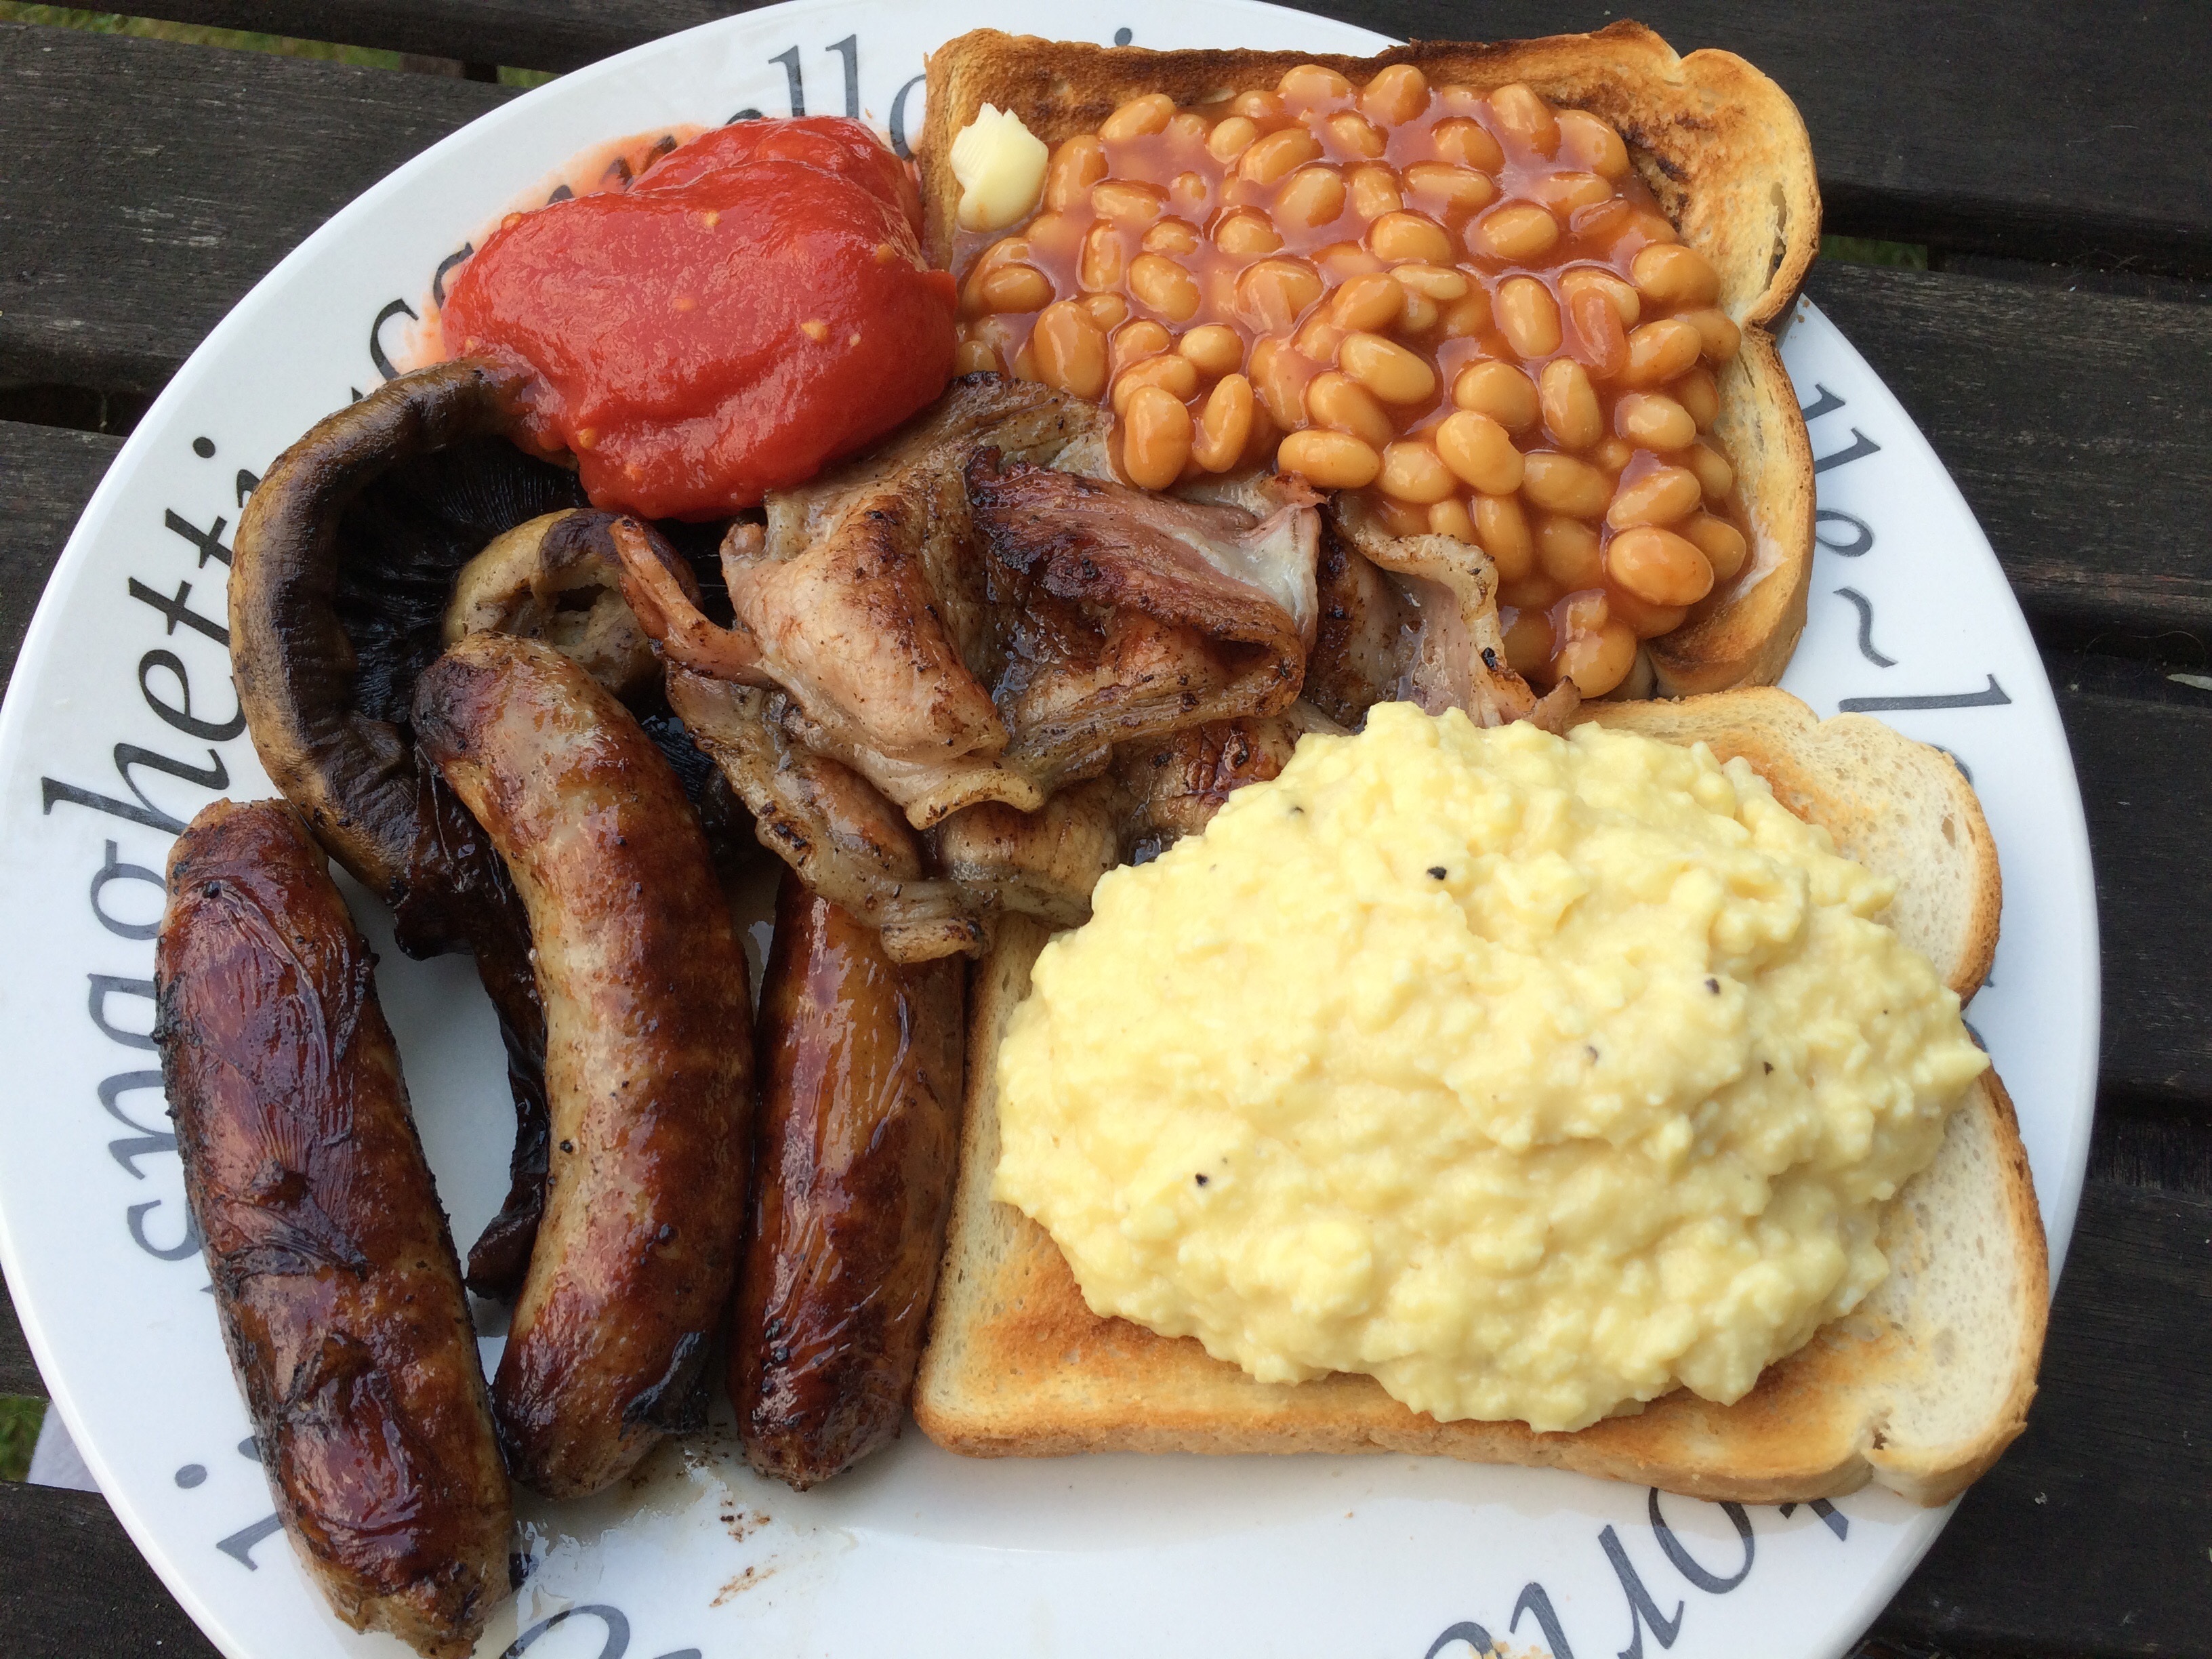
dish, meal, food, produce, breakfast, eat, meat, cuisine, delicious, steak, pork chop, tomato, sausage, toast, bacon, tasty, roasting, enjoy, bratwurst, scrambled eggs, grilling, english breakfast, baked beans, animal source foods, sirloin steak, full breakfast